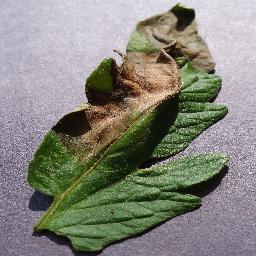
Label: Tomato___Late_blight